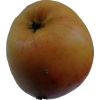
Label: apple